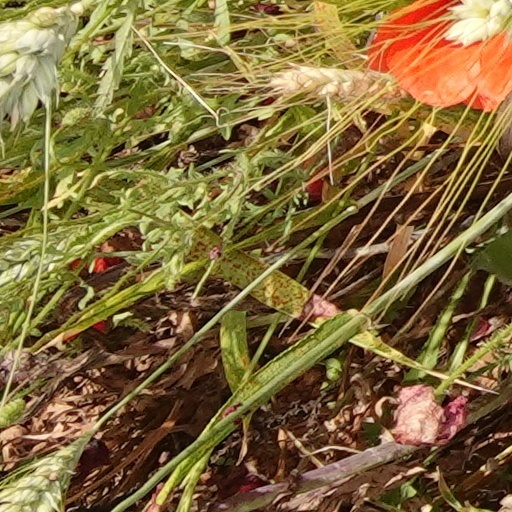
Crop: wheat